Oregon State Capitol

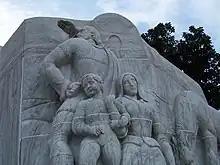
Leo Friedlander's relief sculpture "Covered Wagon" (1934) outside the main entrance

A variety of artwork is displayed on the exterior of the building. Sculptor Leo Friedlander used Vermont marble for the large relief sculptures on both sides of the main entrance. One sculpture depicts Meriwether Lewis, William Clark, and Sacagawea, with a map of their expedition's route on the reverse ("Lewis and Clark"); the other ("Covered Wagon") shows pioneers and a covered wagon, with a map of the Oregon Trail on the reverse. Additionally, Ellerhusen created five marble relief sculptures on the exterior, and a metal sculpture by Tom Morandi sits above the south entrance. Ellerhusen also cast six bronze sculptures arranged above the building's main entrance, three on the inside and three on the outside.